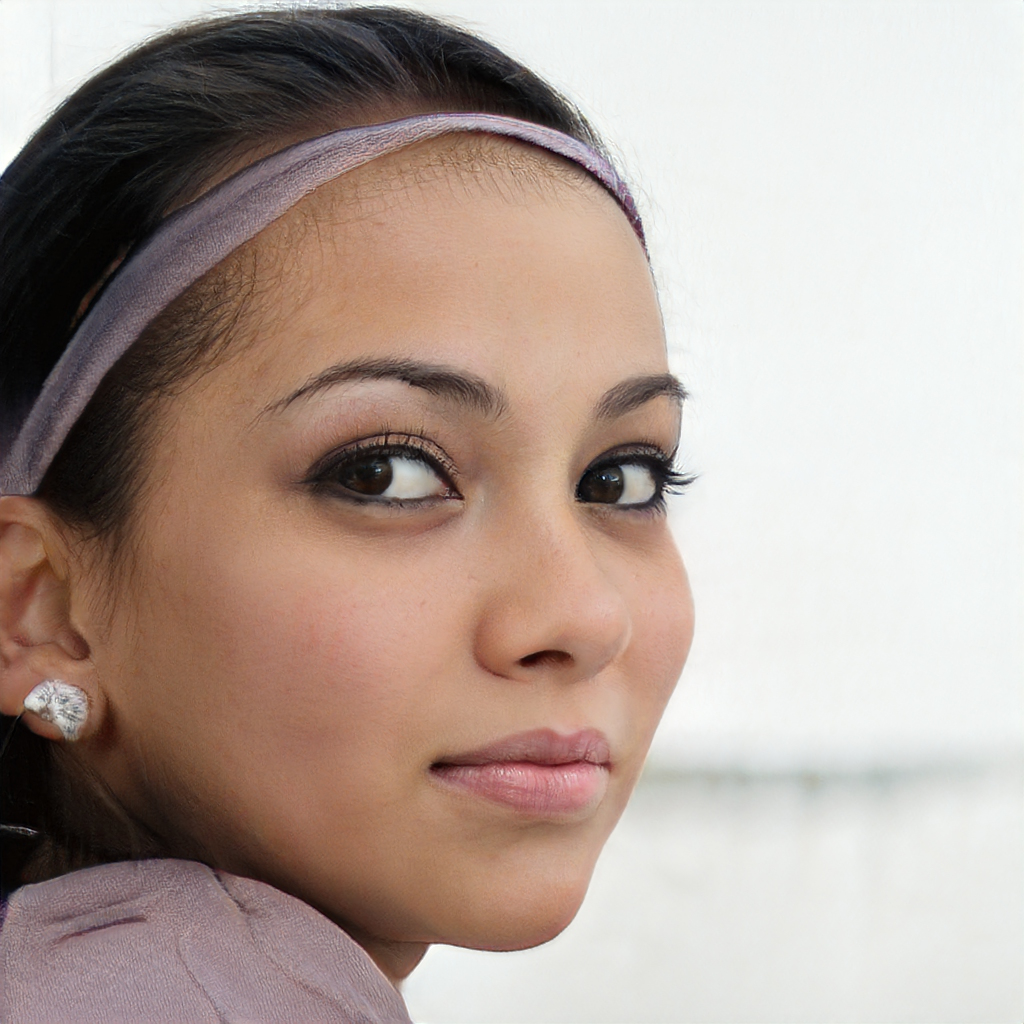
Label: Colored